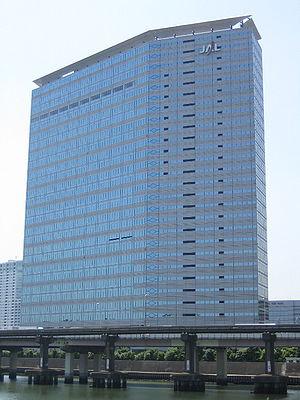
Japan Airlines Co., Ltd. est la compagnie aérienne nationale japonaise. Elle exploite des vols internationaux et intérieurs sur quatre continents, depuis ses nombreux hubs à l'aéroport international de Narita, l'aéroport international de Tokyo-Haneda, l'aéroport international du Chūbu et l'aéroport international du Kansai.